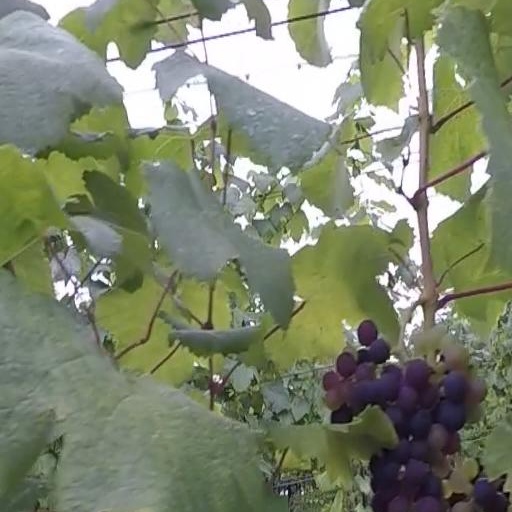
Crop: grape